Montjuïc

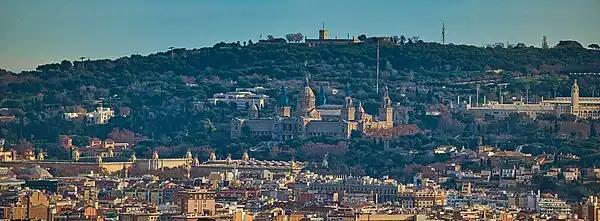
Picture of Montjuïc taken from the Finestrelles scenic viewpoint.

Barcelona's Montjuïc is a broad shallow hill with a relatively flat top overlooking the harbour, to the southwest of the city centre. The eastern side of the hill is almost a sheer cliff, giving it a commanding view over the city's harbour immediately below. The top of the hill (a height of 184.8 m) was the site of several fortifications, the latest of which (the Castle of Montjuïc) remains today. The fortress largely dates from the 17th century, with 18th-century additions.